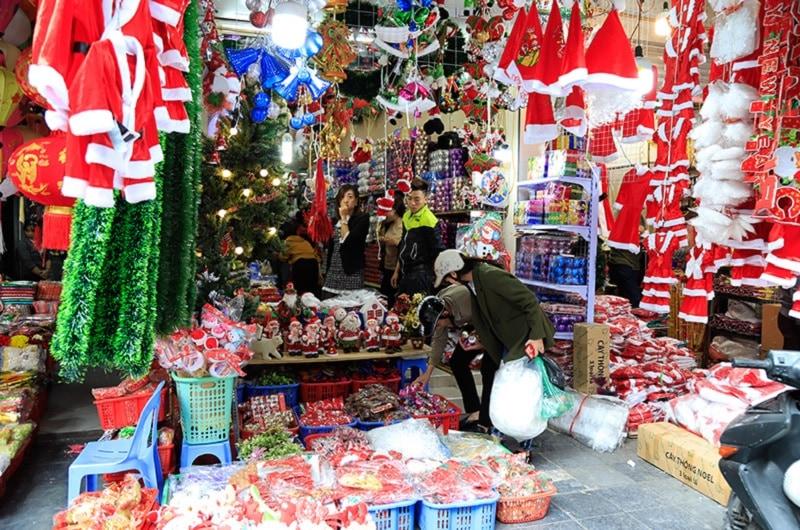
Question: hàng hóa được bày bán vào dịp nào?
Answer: dịp noen